Khashuri Municipality

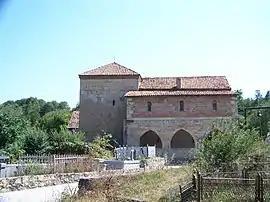
Church of Vaka

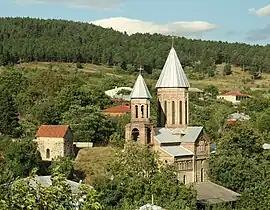
Church in Surami

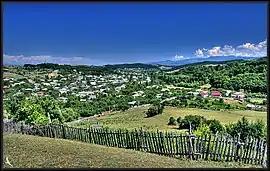
Village Chumateleti

Khashuri Municipal Assembly (Georgian: ხაშურის საკრებულო) is a representative body in Khashuri Municipality. currently consisting of 27 members. The council is assembles into session regularly, to consider subject matters such as code changes, utilities, taxes, city budget, oversight of city government and more. Khashuri sakrebulo is elected every four year. The last election was held in October 2021.